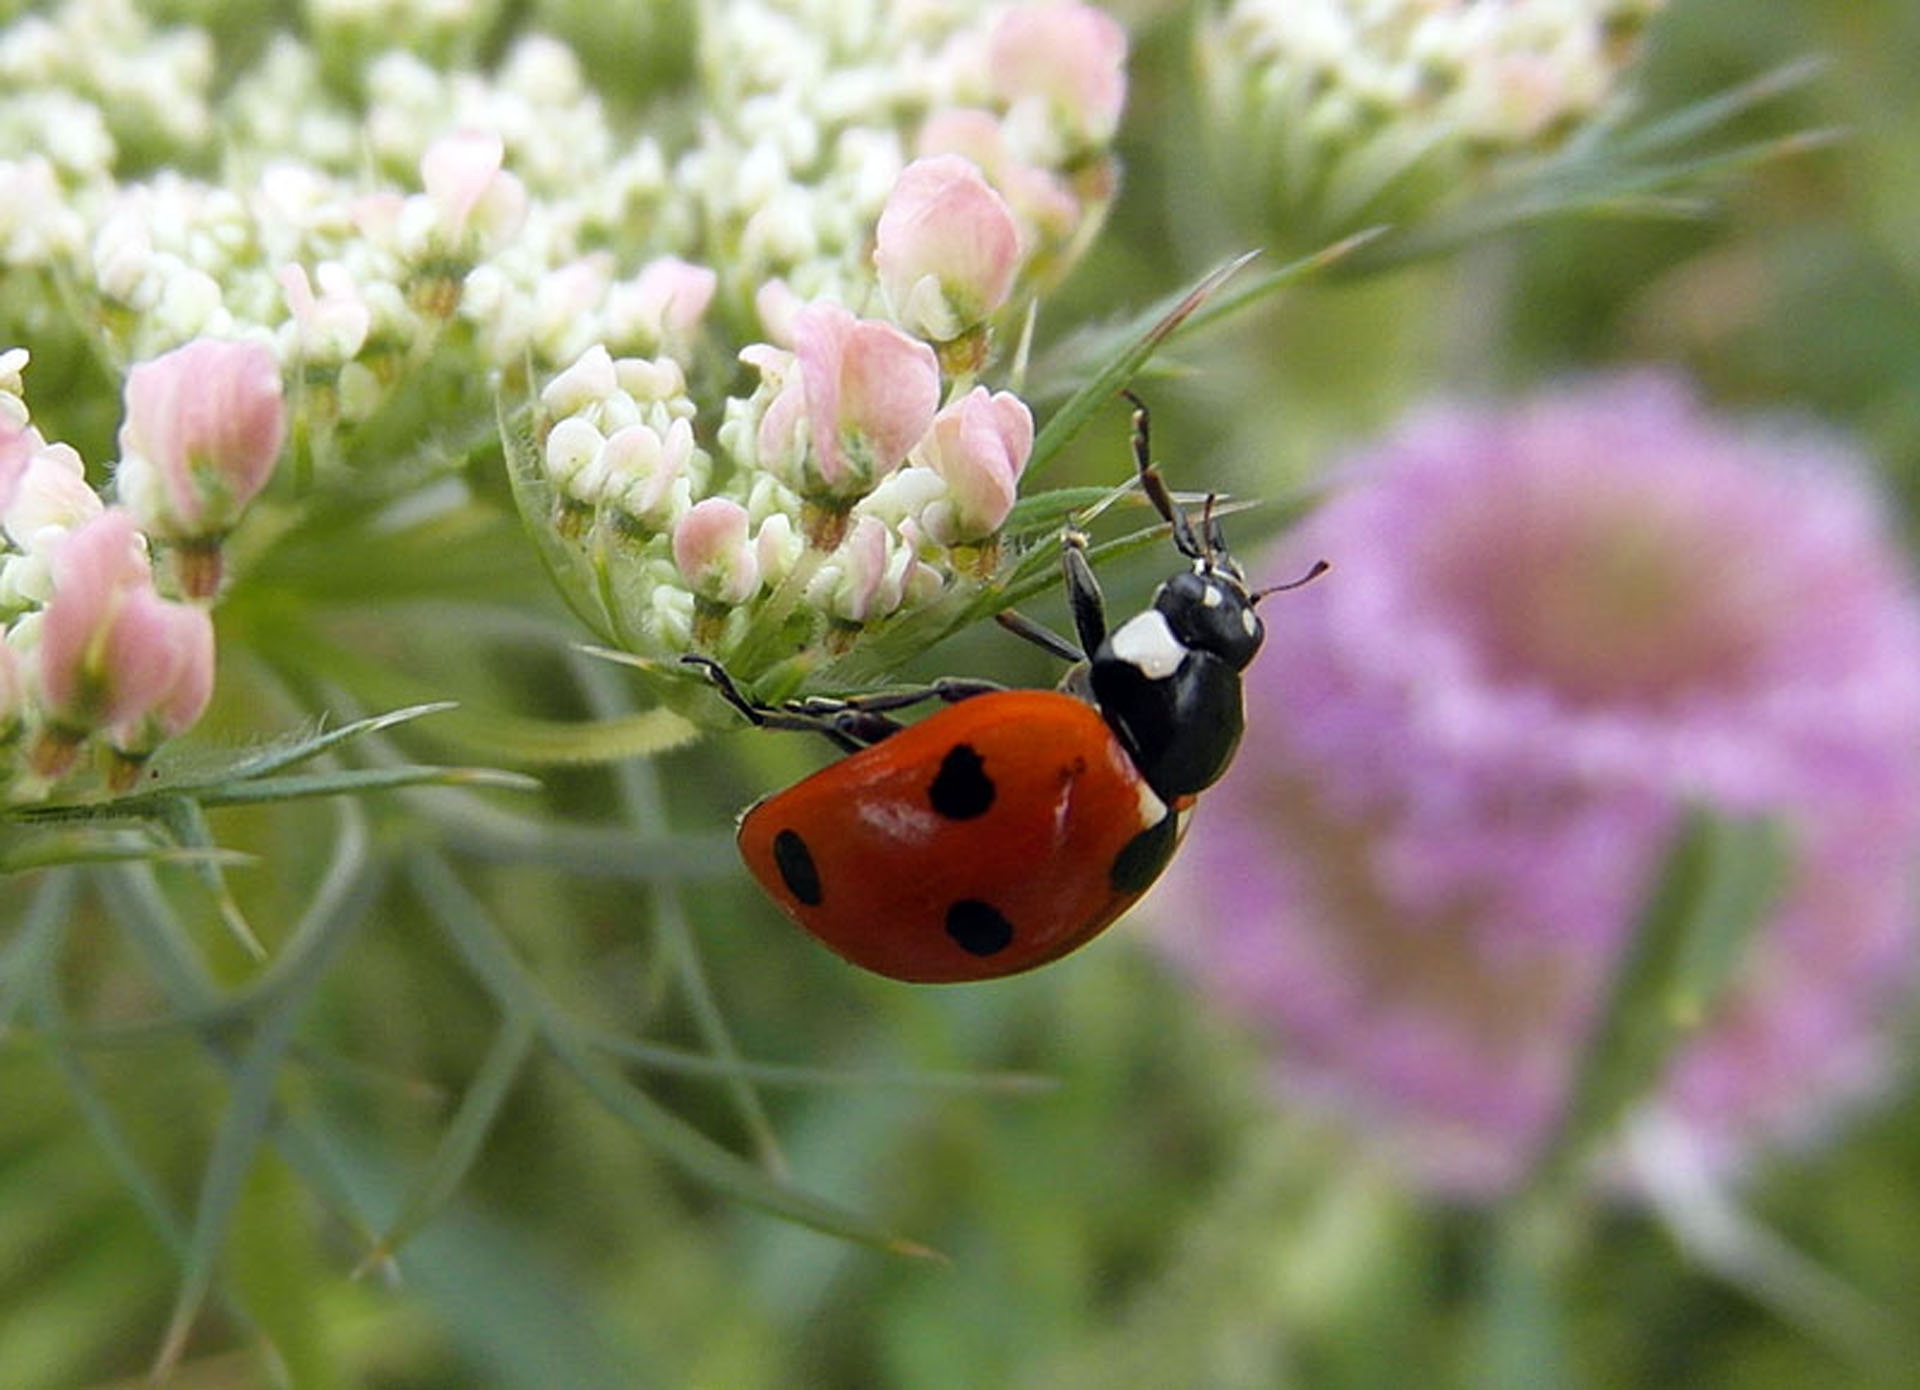
nature, blossom, plant, meadow, flower, insect, macro, ladybug, botany, flora, fauna, ladybird, invertebrate, wildflower, bee, beetle, nectar, macro photography, flowering plant, land plant, membrane winged insect, sedmite n